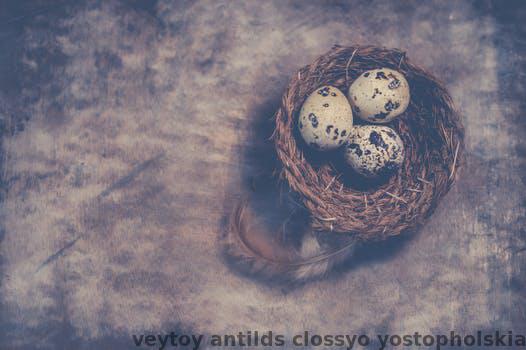
Label: Watermark